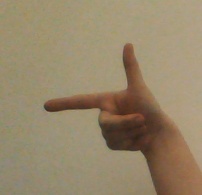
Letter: yaa